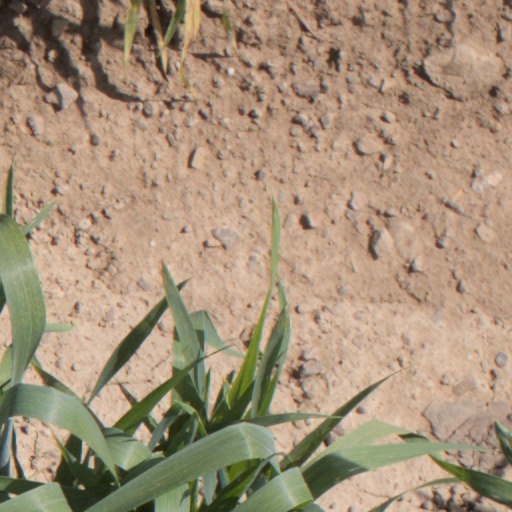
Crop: wheat